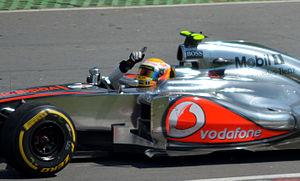
Le Grand Prix automobile du Canada 2012, disputé le 10 juin 2012 sur le circuit Gilles-Villeneuve, est la 865ᵉ épreuve du championnat du monde de Formule 1 courue depuis 1950. Il s'agit de la quarante-deuxième édition du Grand Prix du Canada comptant pour le championnat du monde de Formule 1, la trente-troisième disputée à Montréal, et de la septième manche du championnat 2012.
Le championnat du monde de Formule 1 2012, 63ᵉ édition du championnat du monde des pilotes de Formule 1, comporte vingt Grands Prix dont le Grand Prix des États-Unis qui fait son retour, sur un circuit inédit. Les titres reviennent à Sebastian Vettel et à son écurie Red Bull-Renault pour la troisième année consécutive.